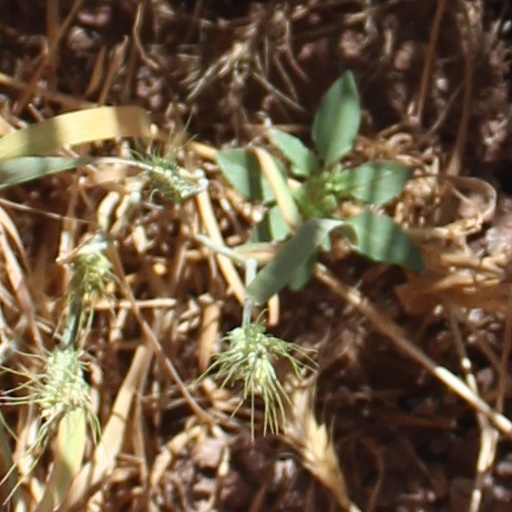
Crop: wheat